Michael Saunders

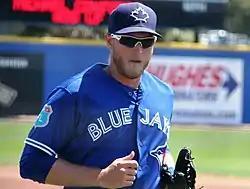
Saunders during 2016 spring training

On February 25, Saunders stepped on a sprinkler head while shagging fly balls and tore his meniscus. Initially, the expectation was for Saunders to be on the disabled list until the All-Star break. However, after having surgery to remove 60% of his meniscus, the estimate was reduced to 4–6 weeks. He was assigned to the Advanced-A Dunedin Blue Jays for a rehab assignment on April 8. After the Blue Jays lost 12–3 to the Tampa Bay Rays on April 24, Saunders was activated off the disabled list. He experienced discomfort in his knee in early May, missing several games after having fluid drained and receiving a cortisone injection. Saunders returned to the line-up on May 9, but was placed on the 15-day disabled list the following day to rest his knee. After remaining on the disabled list into August, Saunders was officially shut down for the remainder of the 2015 season on August 18. He appeared in just nine games for the Blue Jays, batting .194 with three RBI.